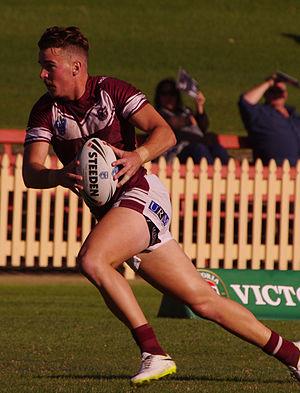
Clinton Gutherson, né le 9 septembre 1994 à Mona Vale, est un joueur de rugby à XIII australien évoluant au poste d'ailier, de centre, d'arrière ou de demi de mêlée. Il fait ses débuts en National Rugby League avec les Sea Eagles de Manly-Warringah lors de la saison 2013. Ne parvenant pas à y devenir titulaire, il décide de rejoindre les Eels de Parramatta en 2016 où il finit par s'y imposer d'abord au poste d'ailier puis au poste de demi d'ouverture.